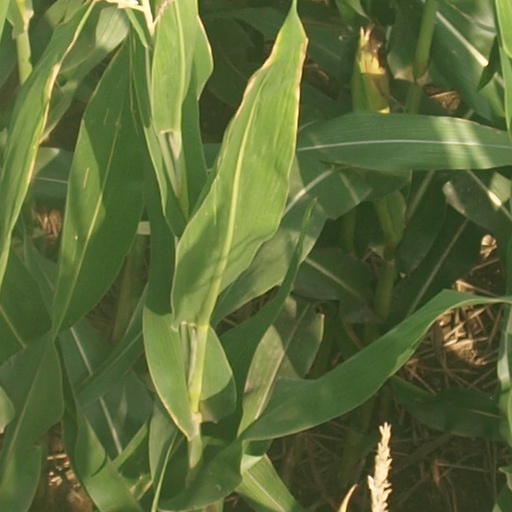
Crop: maize; corn